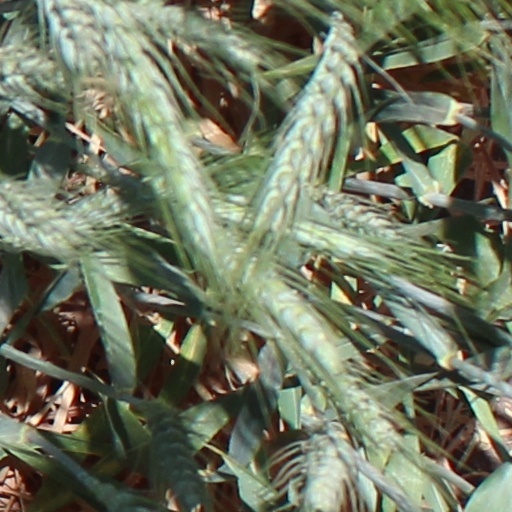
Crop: wheat